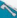
Number: 7